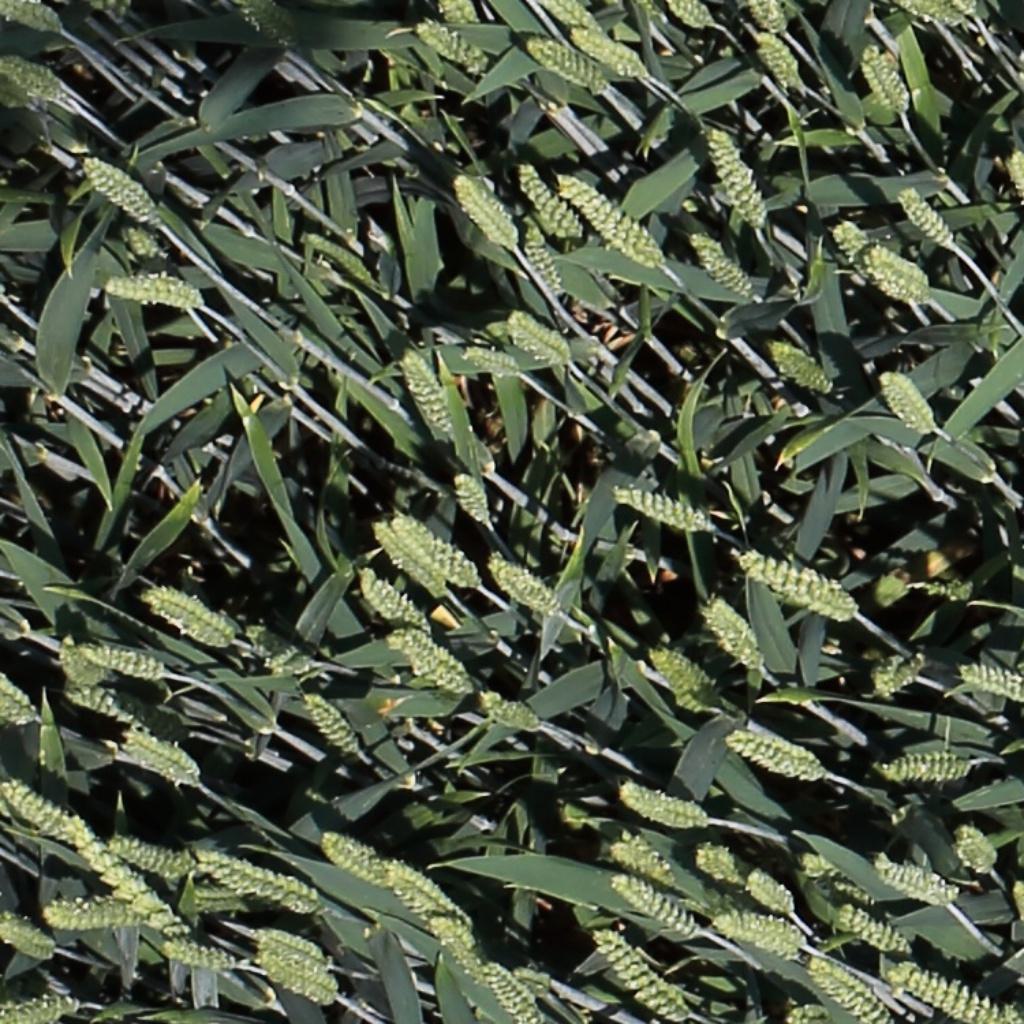
Country: Switzerland
Location: Usask
Wheat development stage: Filling